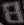
Number: 8